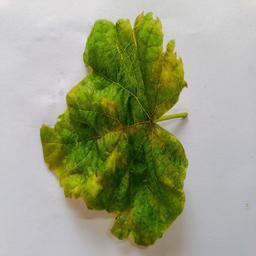
Label: Downy Mildew